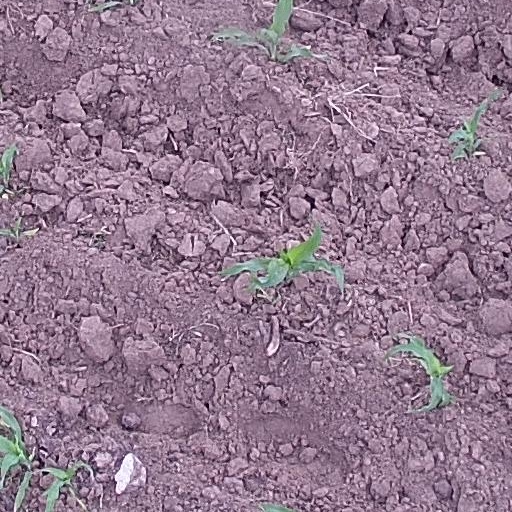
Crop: maize; corn